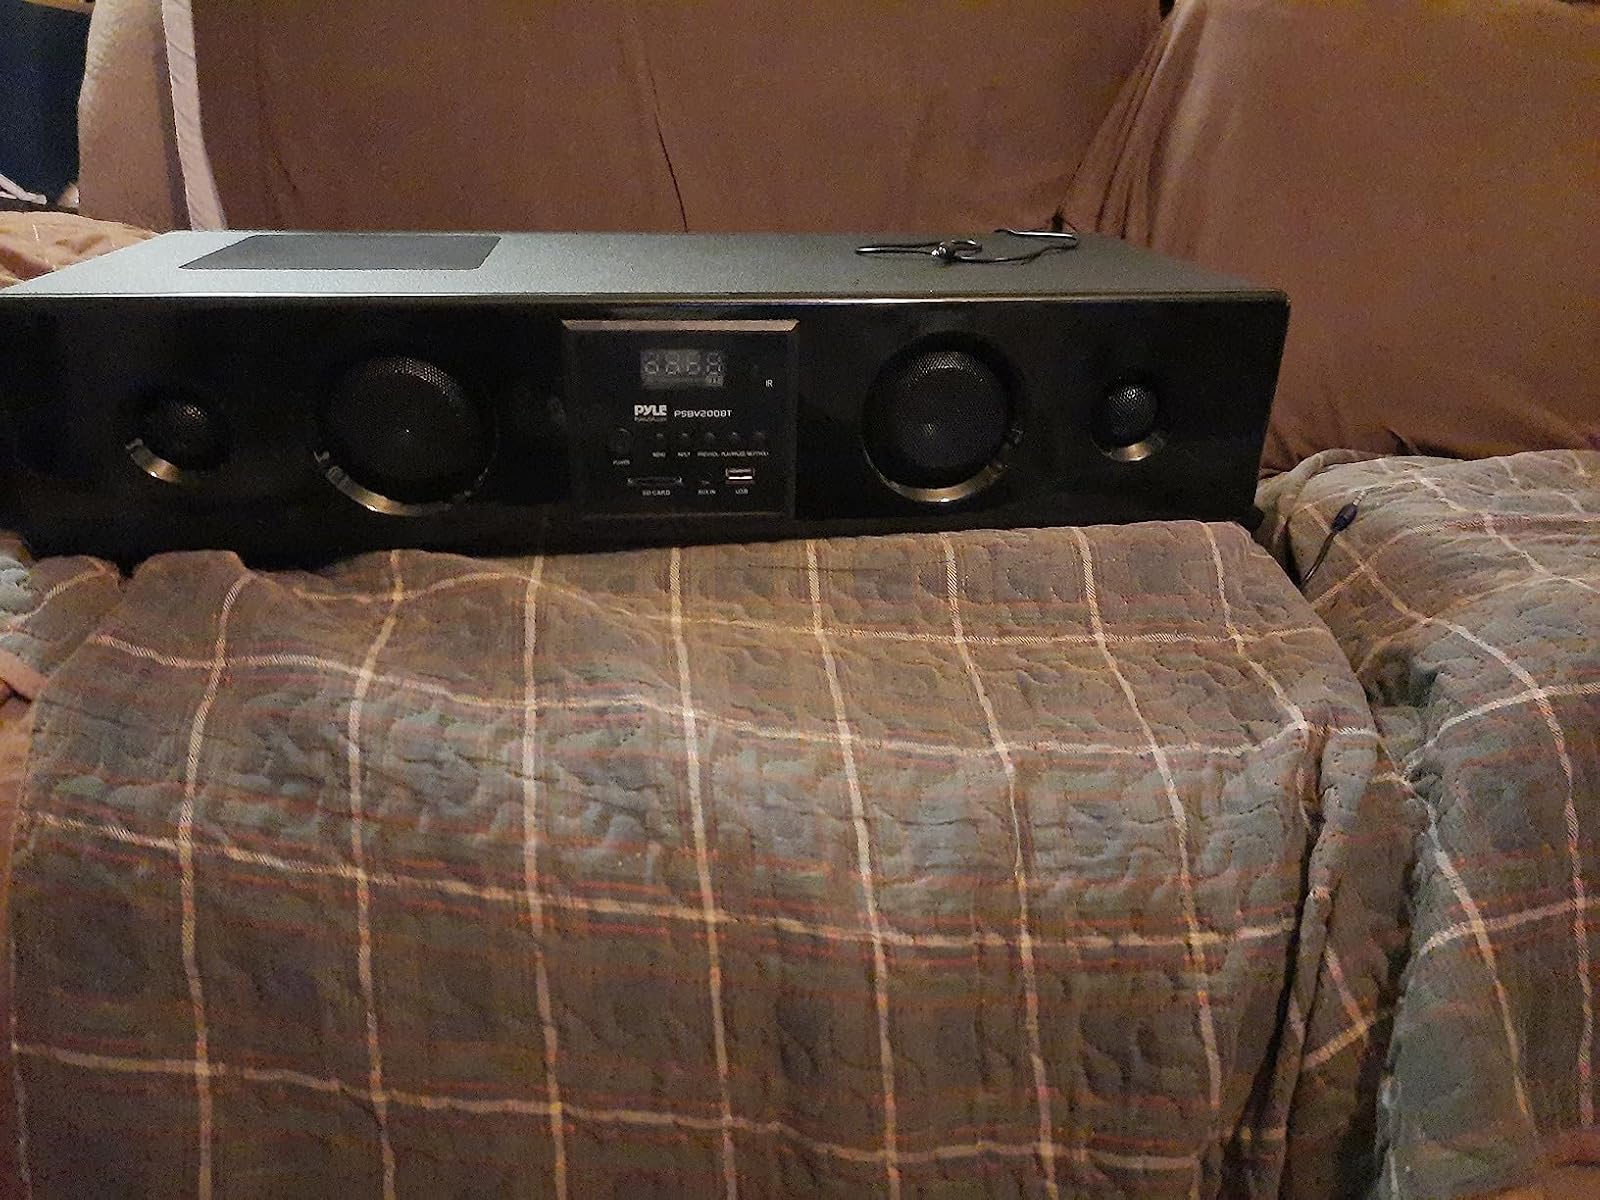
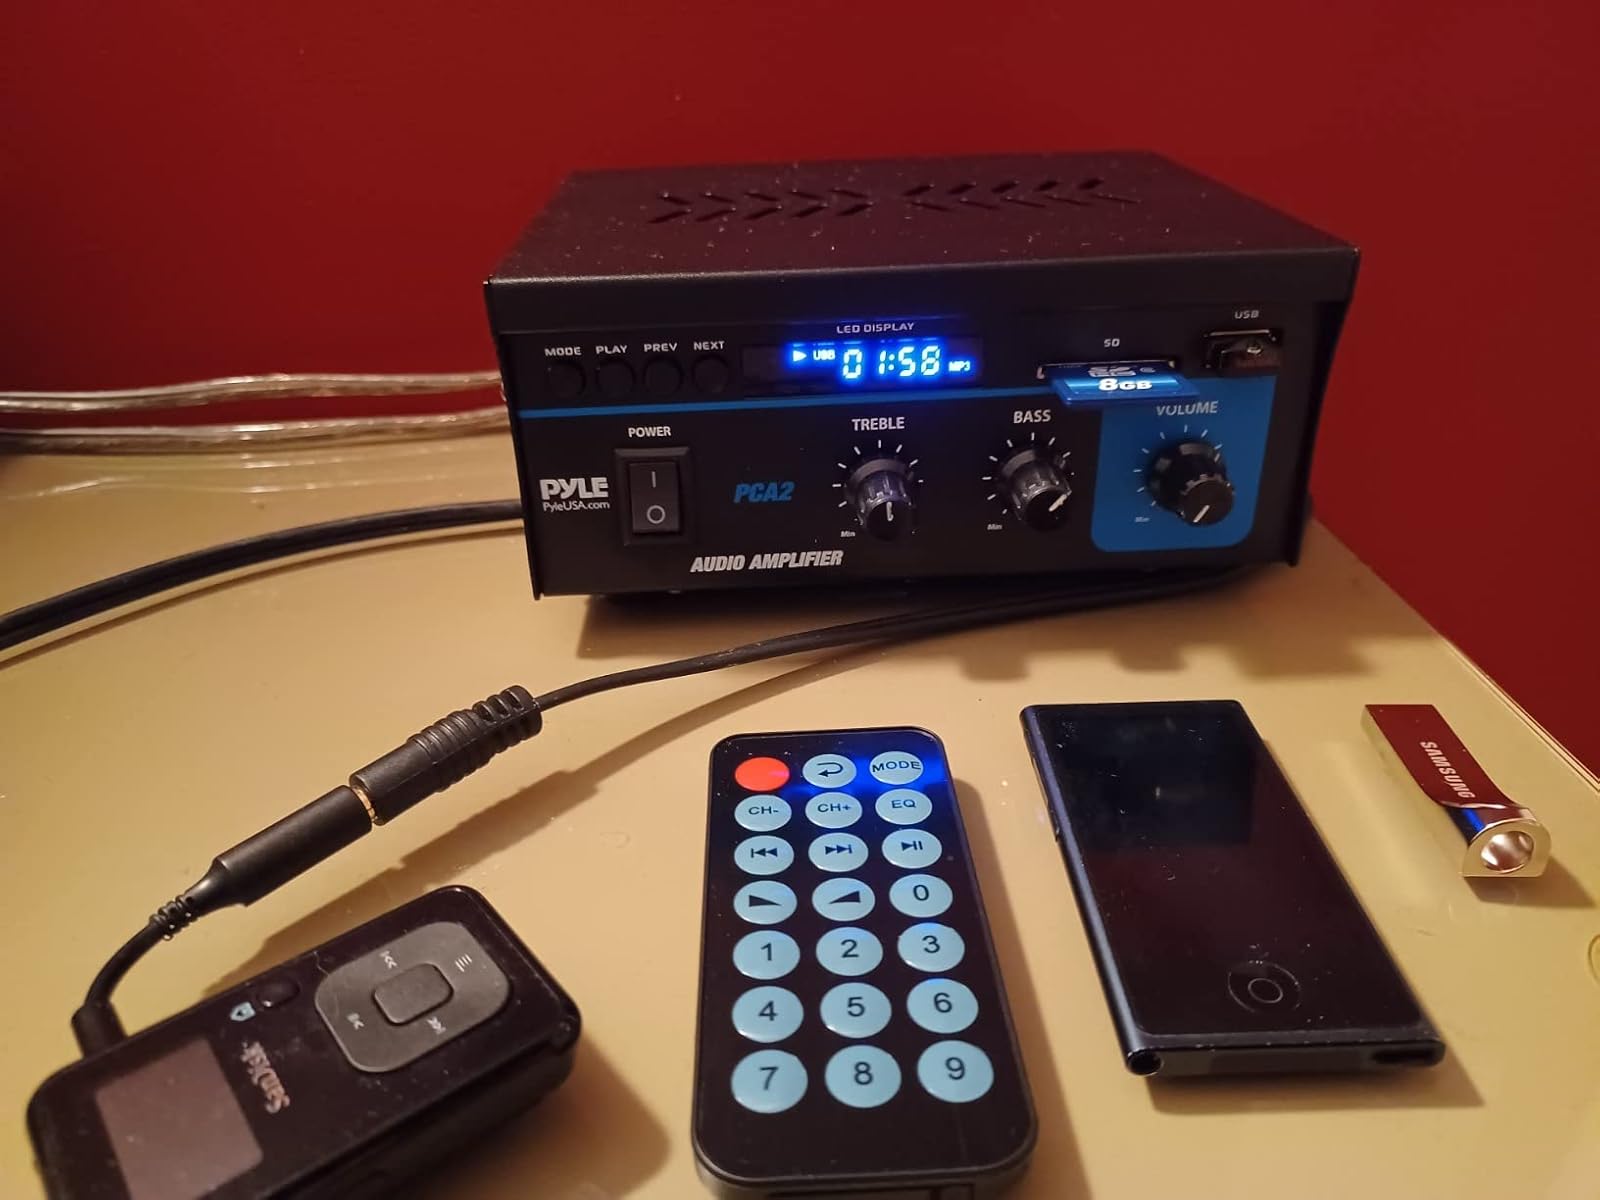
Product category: speaker
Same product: no